Edward Dodwell

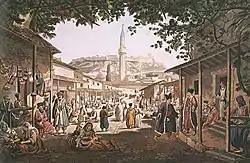
Painting of the bazaar at Athens, by Dodwell.

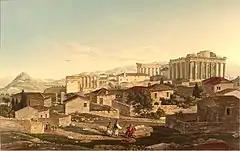
"West Front of the Parthenon", "Views in Greece", London 1821

Dodwell was born in Ireland and belonged to the same family as Henry Dodwell, the theologian. He was educated at Trinity College, Cambridge.